Agnes of Courtenay

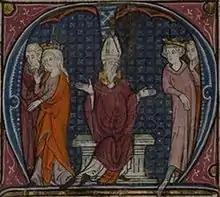
The annulment of the marriage of Agnes and Amalric

Agnes of Courtenay was a Frankish noblewoman who held considerable influence in the Kingdom of Jerusalem during the reign of her son, King Baldwin IV. Though she was never queen, she has been described as the most powerful woman in the kingdom's history after Queen Melisende.